Murder in Mississippi (film)

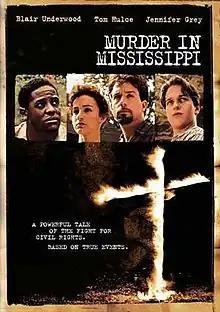

Murder in Mississippi is a 1990 American television film which dramatized the last weeks of civil rights activists Michael "Mickey" Schwerner, Andrew Goodman and James Chaney, and the events leading up to their disappearance and subsequent murder during Freedom Summer in 1964. It starred Tom Hulce as Schwerner, Jennifer Grey as his wife Rita, Blair Underwood as Chaney, and Josh Charles as Goodman. Hulce received a nomination for Best Actor in a TV Miniseries at the 1990 Golden Globes. The film premiered on February 5, 1990, on NBC.